Supreme Court of the Republic of Texas

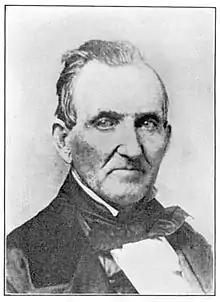
Judge James Robinson never sat at a session of the Supreme Court

No session was held in 1837, probably because a majority of the judges were not present. Two weeks after the Court was supposed to have met, Congress passed a statute which would impose a $1,000 fine on a judge who did not appear for a session. A short time later, Congress eliminated the scheduled 1838 session when it moved the annual date to the second Monday in January. In the meantime, Collinsworth died and Houston replaced him with Birdsall until Congress could meet and elect a new Chief Justice. Rusk was elected, but did not receive word of his election until after the 1839 session had been scheduled to occur and been canceled for lack of a Chief Justice.